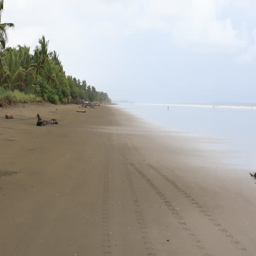
in this month tourists have fun walking on the longest beach also with low tide